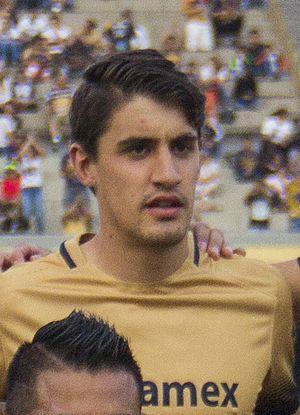
José Van Rankin est un footballeur mexicain né le 14 mai 1993 à Mexico. Il évolue au poste de défenseur à l'UNAM.